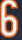
Number: 6